Isaac A. Wetherby House

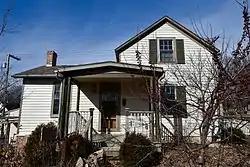

The Isaac A. Wetherby House is a historic building located in Iowa City, Iowa, United States. This house was built in two parts. The original two story frame section was built in 1854 by Patrick Doyle, an Irish immigrant and teamster. A single story frame addition was built by portrait painter and photographer Isaac Augustus Wetherby in 1860. He had acquired the house from Doyle, who could no longer afford the taxes. Wetherby lived here until 1887 when he sought economic opportunities elsewhere, but probably visited from time to time until his death in 1904. His family continued to reside here until 1948. The house was originally located on Market Street and was moved to this location on Governor in 2008 when a developer threatened to tear it down. It is the only extant building associated with Isaac Wetherby. The house was listed on the National Register of Historic Places in 2009.